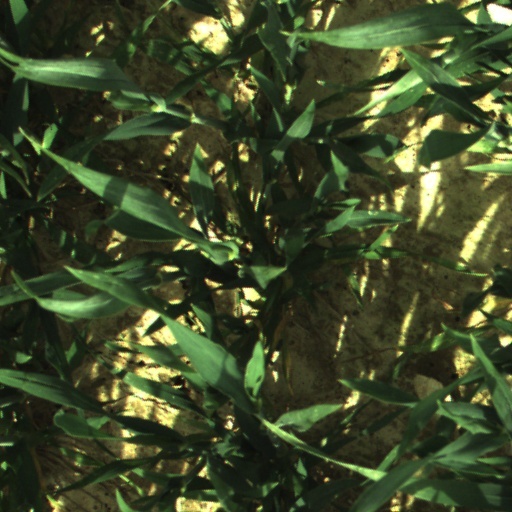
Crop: wheat